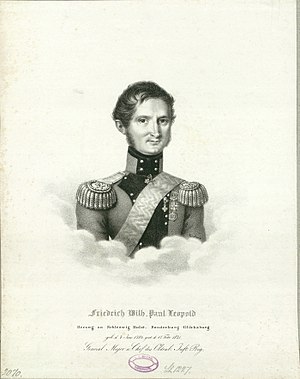
Marie af Slesvig-Holsten-Sønderborg-Glücksborg / Biografi / Opvækst
Prinsesse Maries far Hertug Vilhelm af Slesvig-Holsten-Sønderborg-Beck, fra 1825 Hertug af Glücksborg.
da:Vilhelm af Slesvig-Holsten-Sønderborg-Glücksborg (4.1.1785-17.2.1831) - Frederik Vilhelm Poul Leopold-Beck - prins af Slesvig-Holsten-Sønderborg-Beck, hertug af Slesvig-Holsten-Sønderborg-Lyksborg
Prinsesse Marie til Slesvig-Holsten-Sønderborg-Glücksborg var en dansk-tysk prinsesse af Slesvig-Holsten-Sønderborg-Glücksborg, der var den ældste datter af hertug Vilhelm af Slesvig-Holsten-Sønderborg-Glücksborg og prinsesse Louise Karoline af Hessen-Kassel. Hun var gift to gange; første gang med Grev Friedrich von Lasperg og anden gang med Grev Alfred von Hohenthal. Prinsesse Marie var storesøster til kong Christian 9. af Danmark.